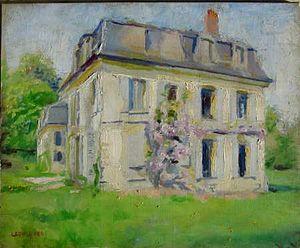
Léon Gard est un peintre et un écrivain d'art.